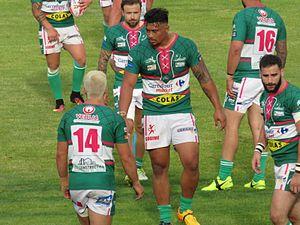
Equipe de Lézignan lors de la finale du Championnat de France de rugby à XIII 2017 à Narbonne entre Limoux et Lézignan.